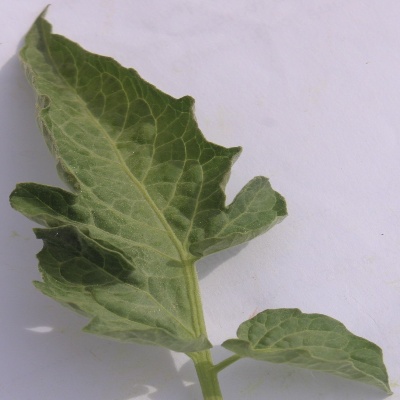
Crop: Tomato
Condition: leaf curl